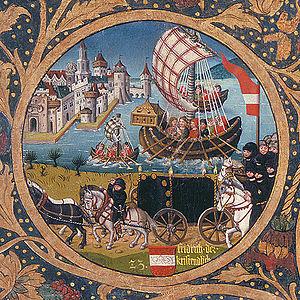
Frédéric Iᵉʳ le Catholique est le fils aîné de Léopold V et d'Hélène de Hongrie. Il succède à son père en 1195 et devient duc d'Autriche. Il participe à la croisade de 1197, lancée par l'empereur Henri VI du Saint-Empire, et meurt en revenant de Palestine. Son frère cadet Léopold, qui avait déjà hérité de la Styrie, devient duc d'Autriche et réunit sur sa tête le patrimoine des Babenberg.
Voici une liste des souverains d'Autriche depuis la création de ce pays en 976 avec l'avènement de la maison de Babenberg.